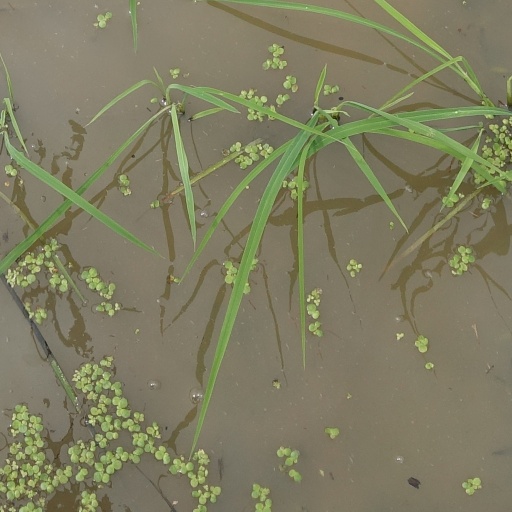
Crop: rice